Arrhinoceratops

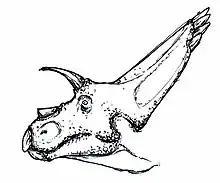
Restoration of the head

Since this dinosaur is known only from its skull, scientists have few data about its overall anatomy. The skull, as restored, features a broad, square, neck frill with two oval shaped openings. The frill is deeply veined on both the top and the underside by arterial grooves. The sides of the frill are adorned by about nine osteoderms. The rear edge of the frill is lightly scalloped. The left squamosal in the frill side of the holotype shows a pathological opening, perhaps the result of a wound. Its brow horns were moderately long, but its nose horn was shorter and blunter than most ceratopsids. The snout is short and high. Its body is assumed to be typical of the Ceratopsidae. Based on the skull some popular-science books estimate the body length to be long when fully grown. In 2010, Gregory S. Paul estimated its length at , its weight at .